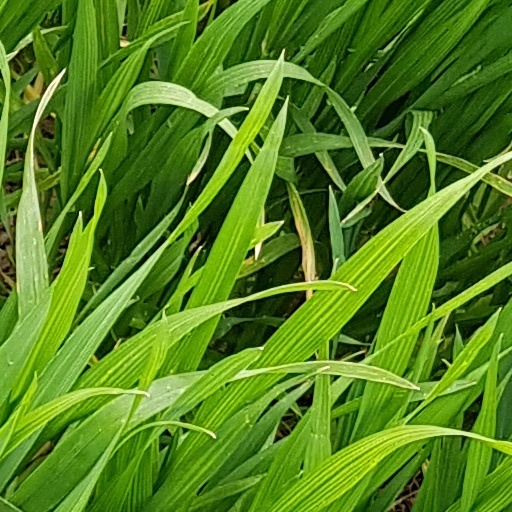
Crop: wheat